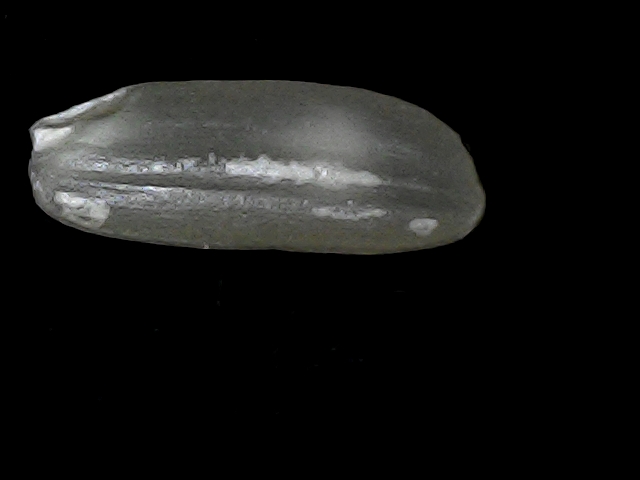
Rice variety: BD49